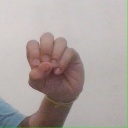
अक्षर: उ